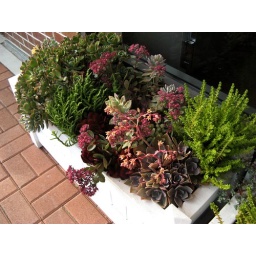
Beauty in a white flower box . . .